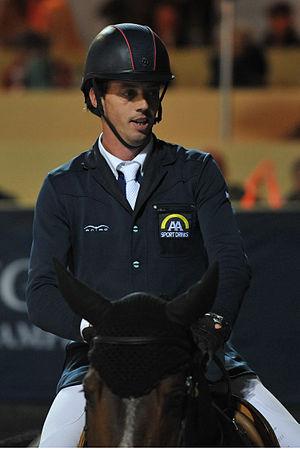
Harrie Smolders est un cavalier néerlandais de saut d'obstacles.